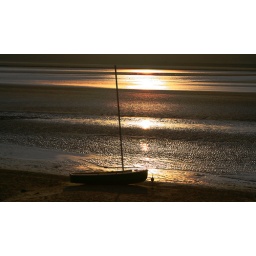
Explore June 1st 2008.The fast sinking evening sun catches the standing water on the beach at Arnside in north Lancashire.